Armed Forces Retirement Home

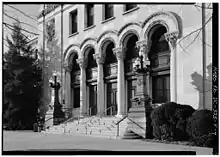
Grant Building

Built in 1843 by the banker George Washington Riggs as a summer cottage for his family, it was a part of the first parcel acquired by the U.S. Military Asylum. Renamed Anderson Cottage for co-founder Major Robert Anderson it housed the first residents of the home. It is now known as President Lincoln's Cottage, and has been a National Monument since 2000. The brick house has a stucco exterior.